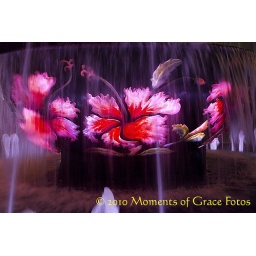
A purple and magenta water fountain in downtown Kuala Lumpur depicting the hibiscus, the national flower of Malaysia.